Eddystone Building

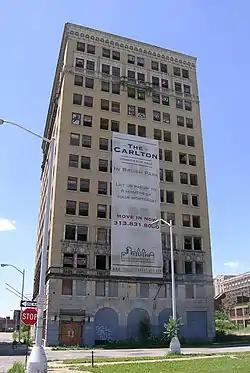
Facade of the Eddystone in 2008

The Eddystone Building is an apartment building and former hotel located in Midtown Detroit, Michigan, at 100-118 Sproat Street. It was listed on the National Register of Historic Places in 2006.